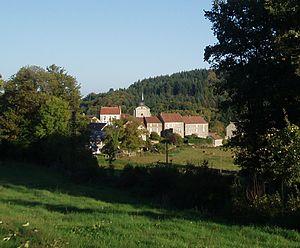
village